Frances Bowes-Lyon, Countess of Strathmore and Kinghorne

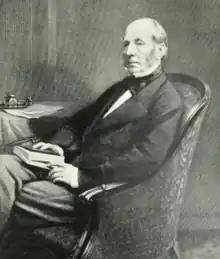
Oswald Smith, father

Frances Smith was born to Oswald Smith (1794–1863), of Blendon Hall, Bexley, Kent, banker with Smith, Payne, and Smith, and Henrietta Mildred Hodgson (1805–1891).